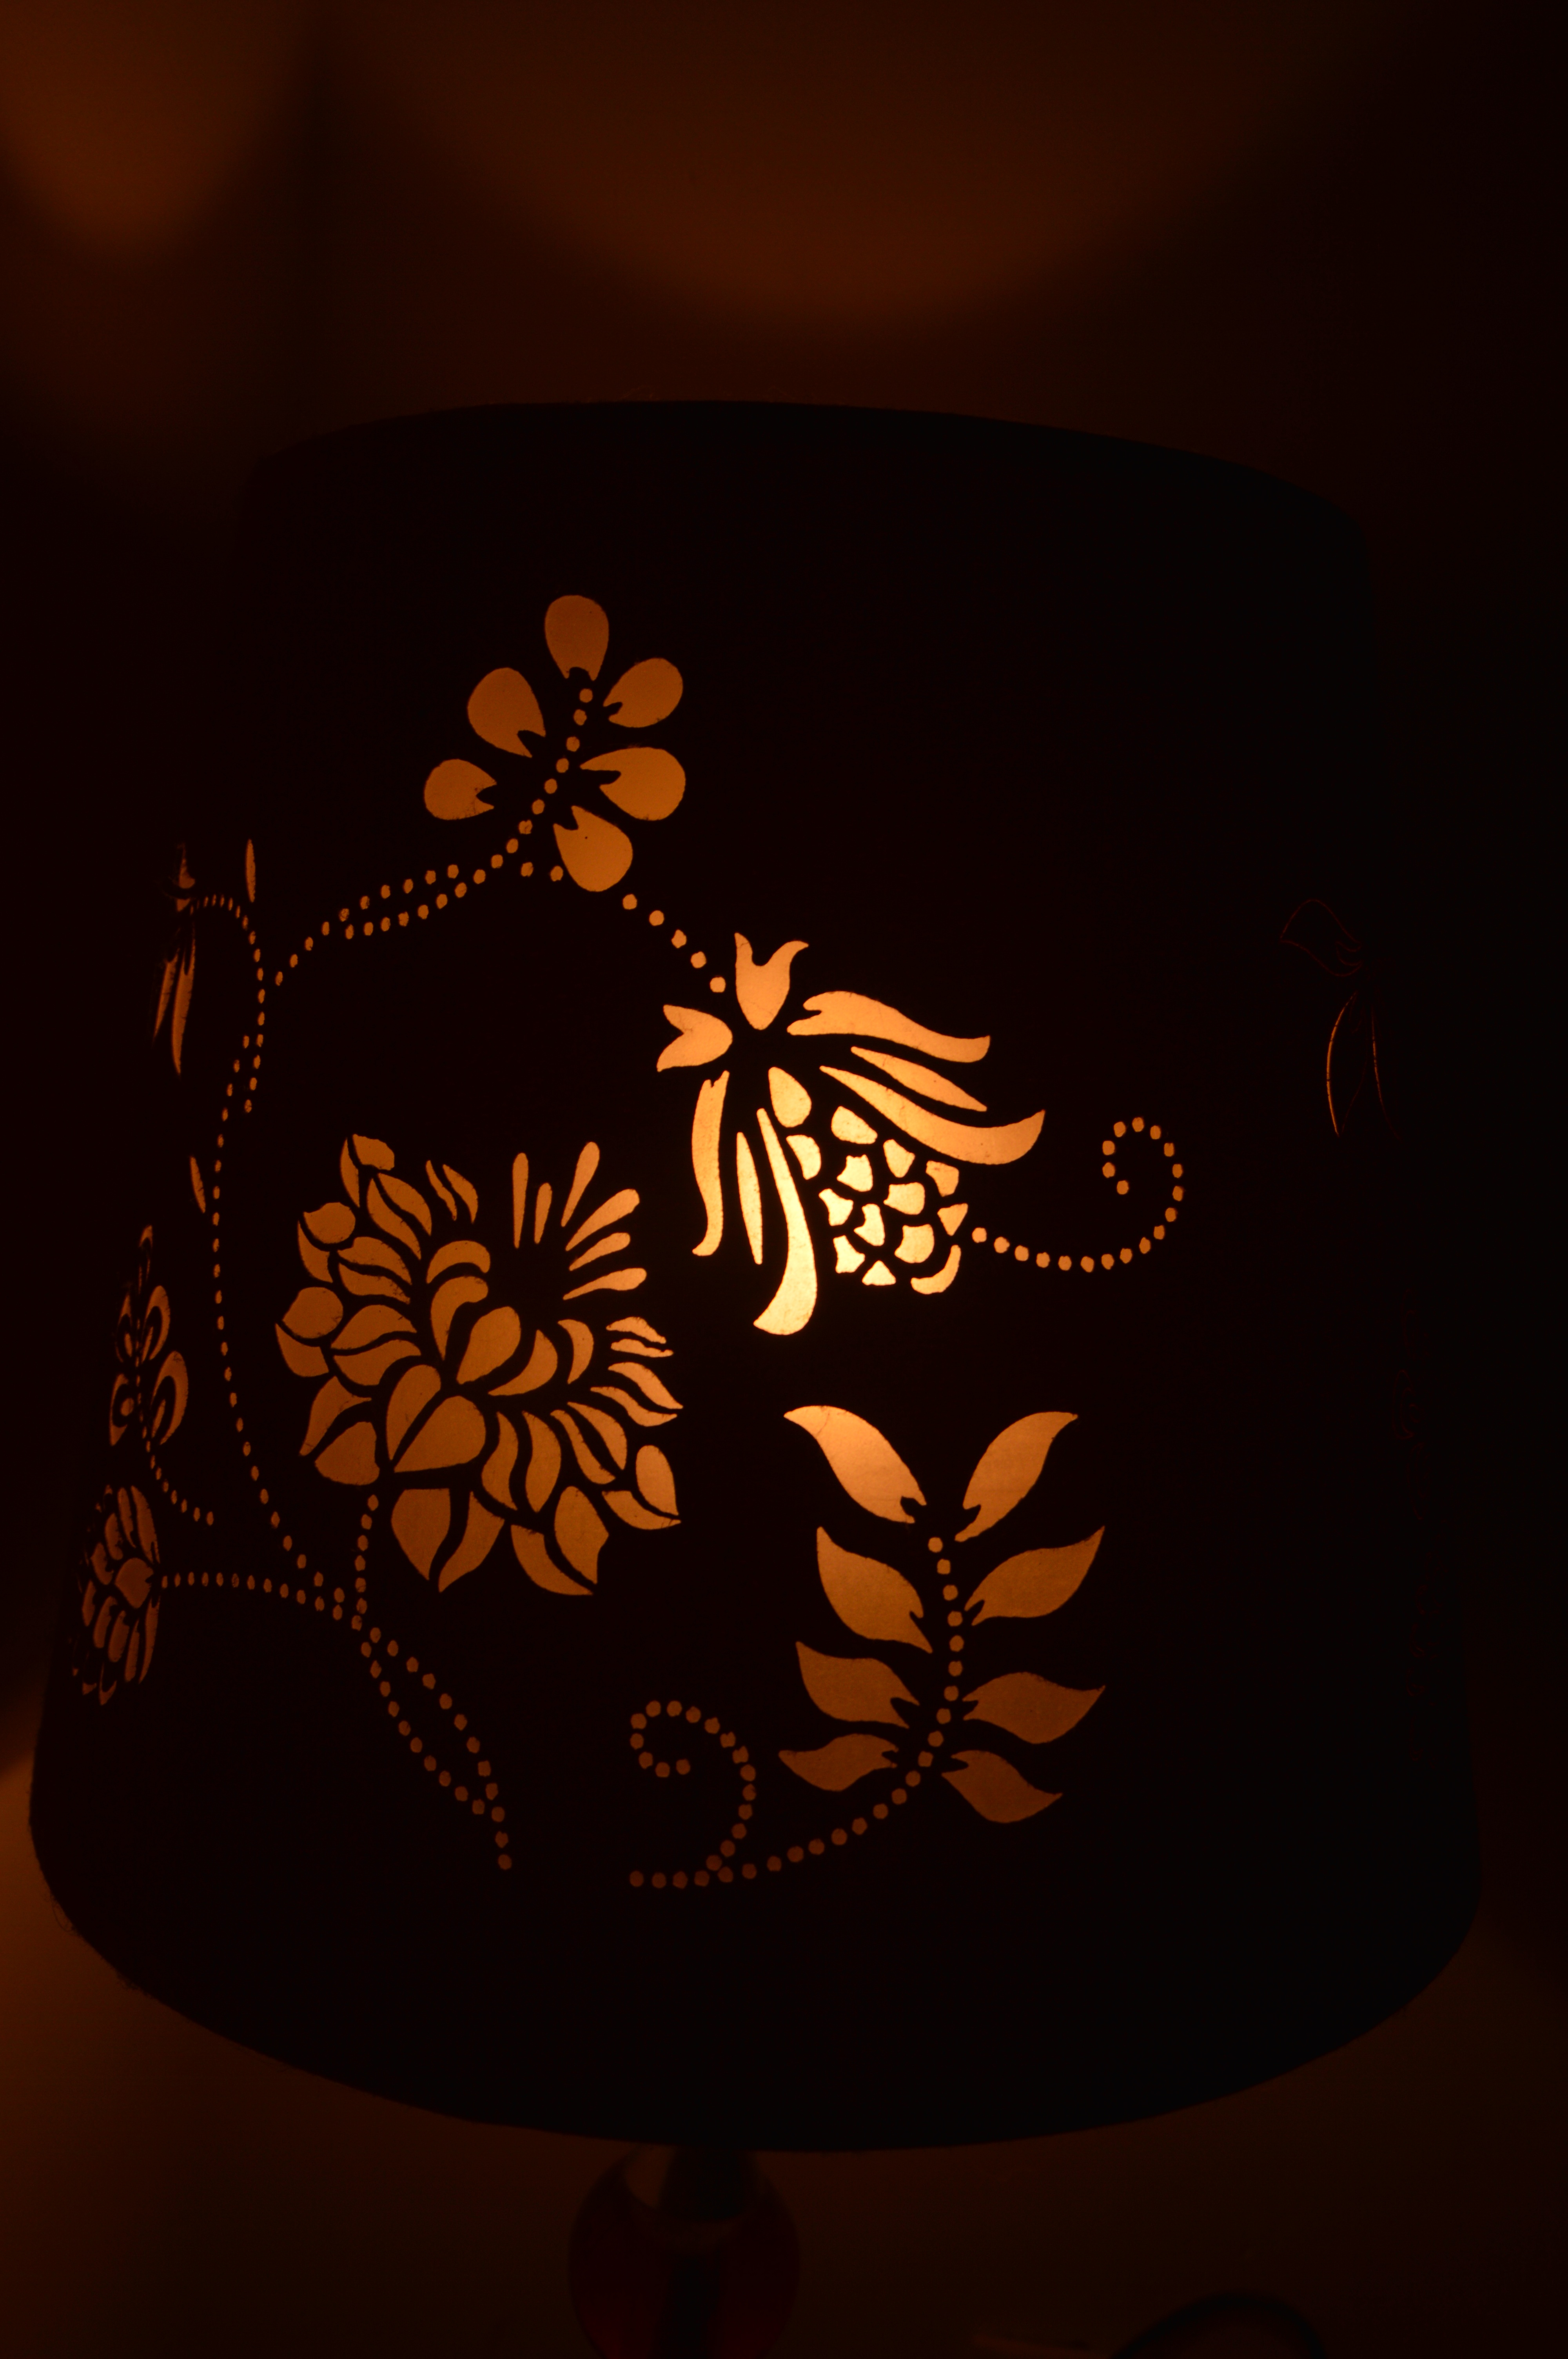
table, light, architecture, night, vintage, retro, interior, shade, home, decoration, pattern, bulb, darkness, lamp, black, electricity, furniture, room, lighting, decor, circle, art, luxury, illustration, design, decorative, elegant, classic, table lamp, illumination, designer lamp